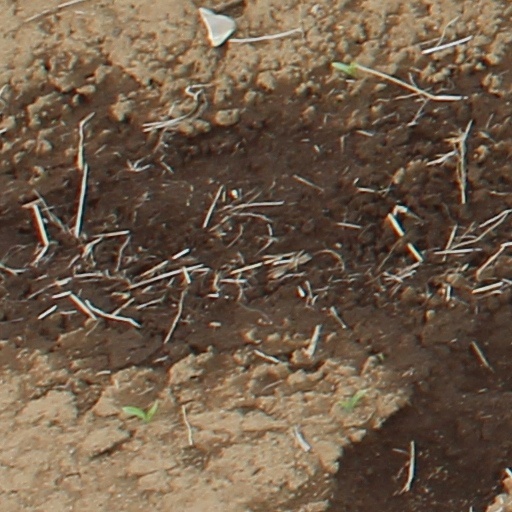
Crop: wheat